Langebrogade 8

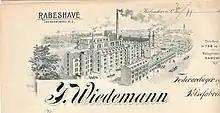
Advert for Rabeshave.

In 190507, J. Wiedemann constructed a new sausage factory on the site. The company was founded as an ordinary "høker" shop in Vognmagergade (No. 16) on 21 October 1876 by Andreas Johannes Wiedemann 1853–1926). In 1893, he established a sausage factory at Sankt Gertruds Stræde 5. In 1900, it was moved to larger premises at Nørregade 35. It was this sausage factory that was now moved to Langebrogade.